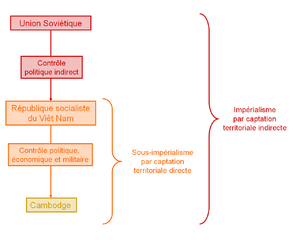
Modèle impérialiste, avec composante sous-impérialiste par captation territorial direct, de contrôle avec captation territoriale indirecte par contrôle politique.
L'impérialisme est une stratégie doctrine politique de conquête, visant la formation d'un empire ou d'une domination et souvent justifiée, comme dans le cas des pays européens, par l'idée d'une mission civilisatrice. Pour John Atkinson Hobson, la nouveauté dans l'impérialisme de la fin du XIXᵉ siècle et du début du XXᵉ siècle, c'est qu'il n'est plus lié à l'idée d'un empire couvrant le monde connu, comme c'était le cas dans le cadre de la Pax Romana. Au contraire, à la suite de la montée du nationalisme au XIXᵉ siècle, cet impérialisme donne lieu à une lutte entre empires concurrents. Au niveau économique, l'impérialisme est alors de nature protectionniste et s'oppose au libre-échange. Par ailleurs, ses liens avec certaines formes de capitalisme monopolistique sont mis en avant par de nombreux auteurs marxistes. De nos jours, ce terme est employé de façon large pour désigner tout rapport de domination établi par une nation ou pays sur un ou plusieurs autres pays.